Mario Nuzzi

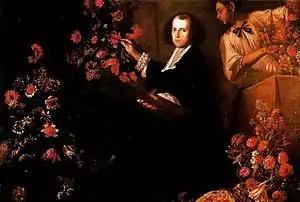
Self-portrait with Flowers (1640)

Mario Nuzzi, who went by the pseudonym, Mario de' Fiori (19 January 1603, in Penna San Giovanni – 14 November 1673, in Rome) was an Italian painter in the Baroque style. His paintings are all based around floral arrangements; hence the name Fiori (flowers).